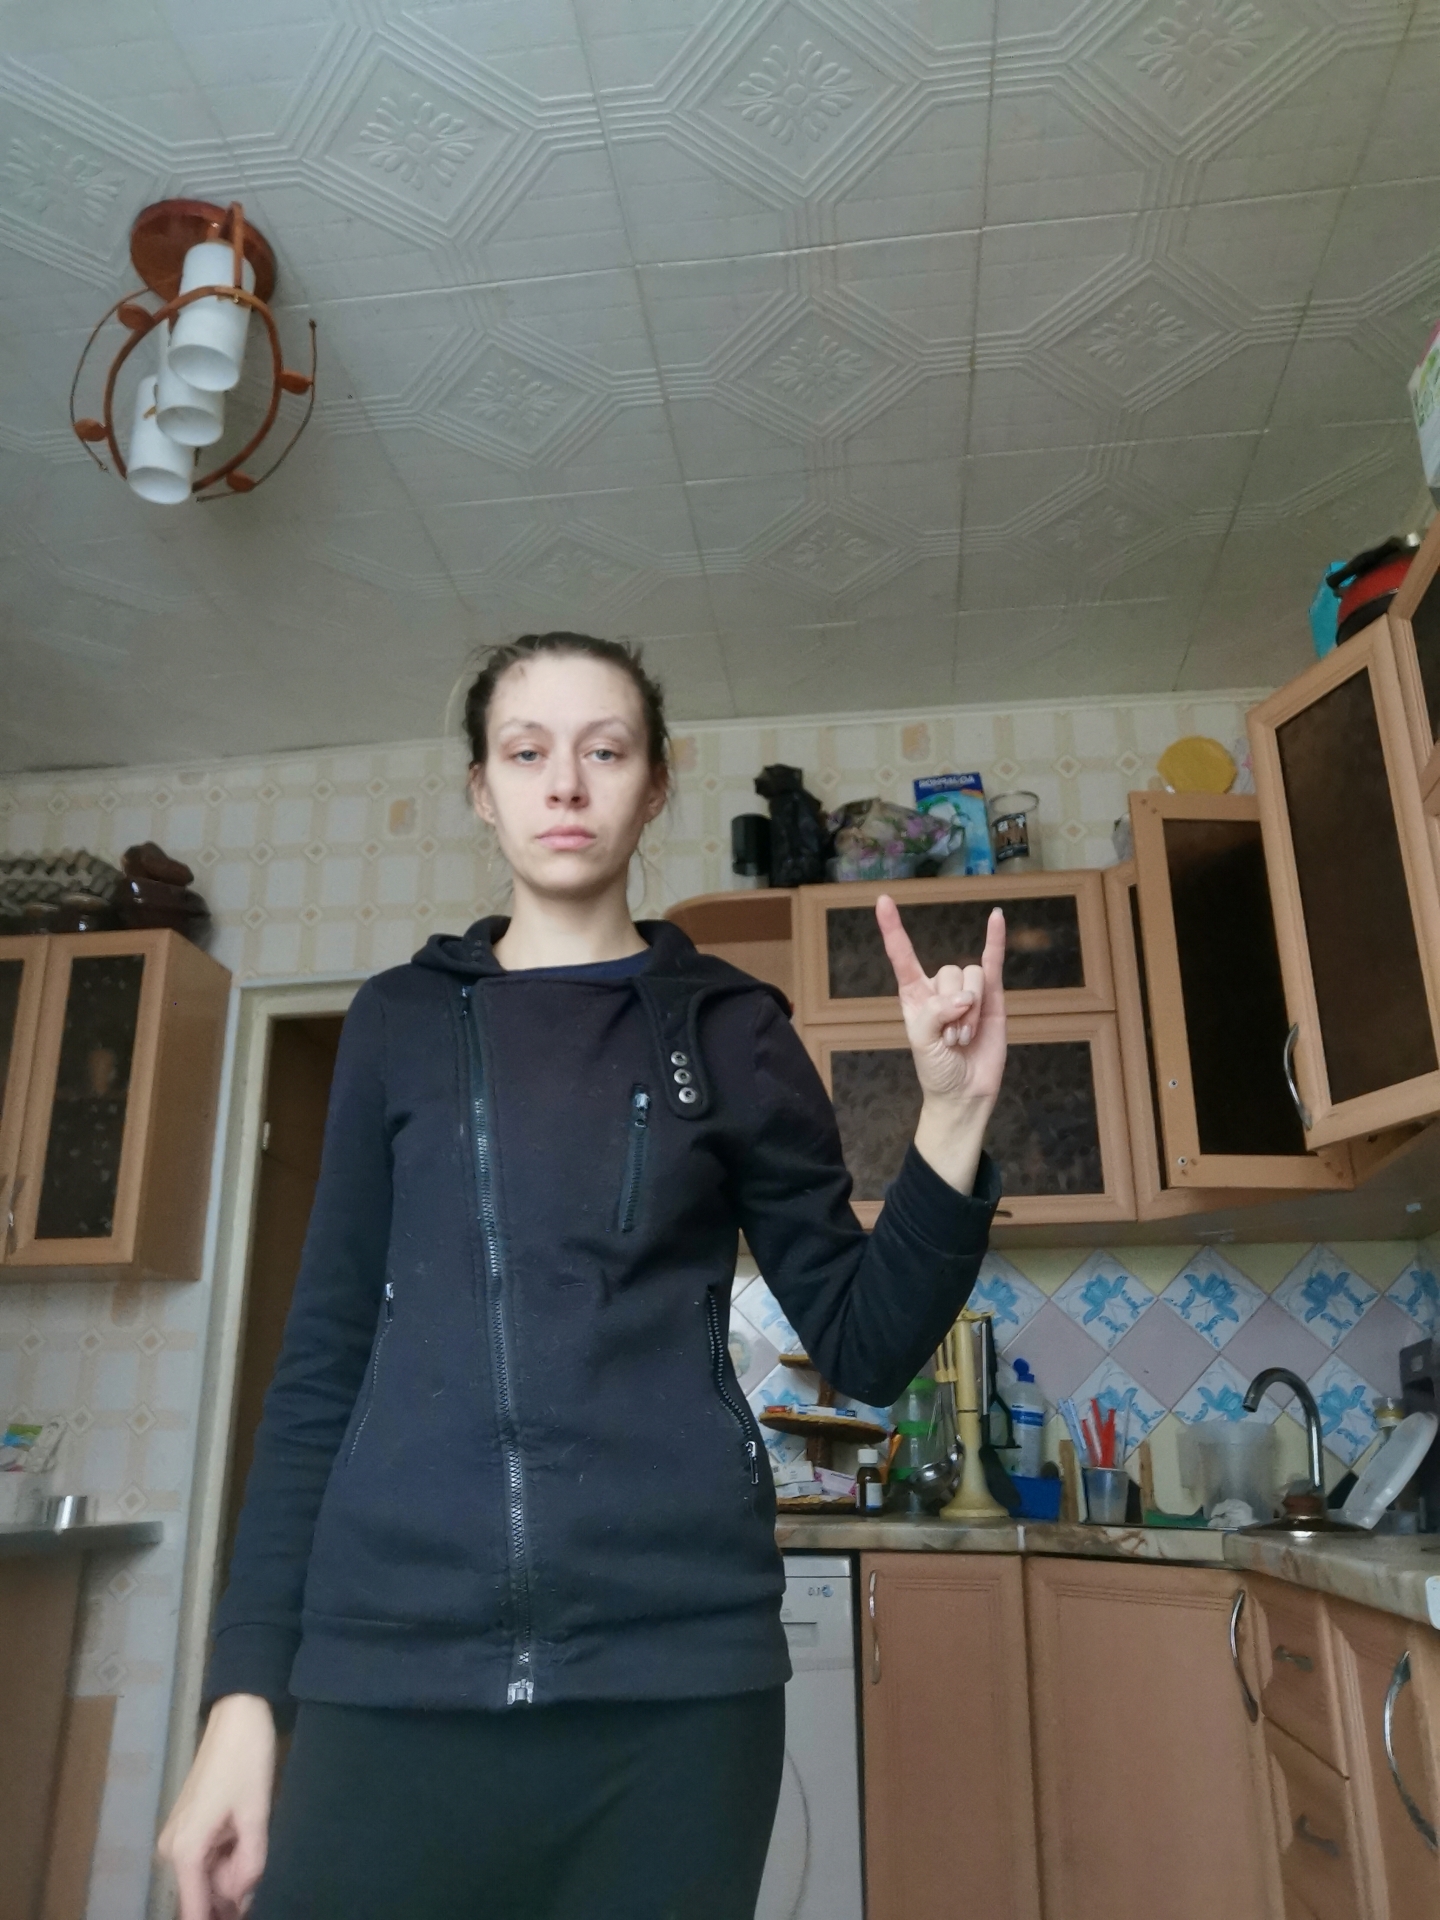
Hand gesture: rock